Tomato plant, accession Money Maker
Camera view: bottom (45 deg); turntable rotation: 180 degrees
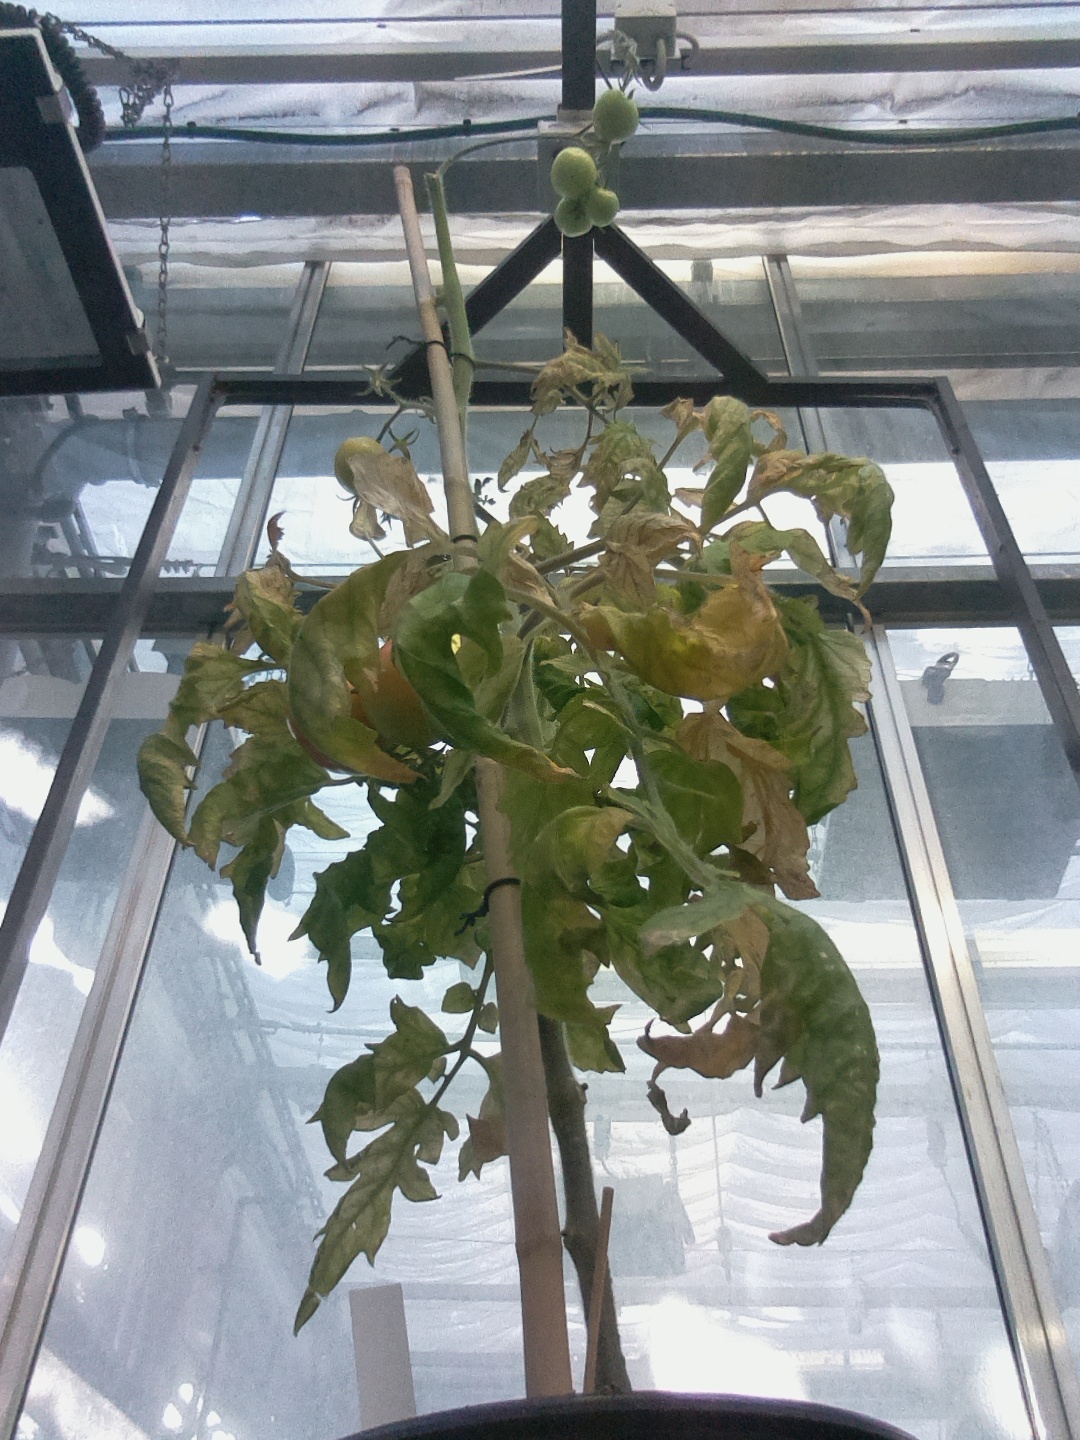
BBCH growth stage 82: 20%-30% of fruits show typical fully ripe color